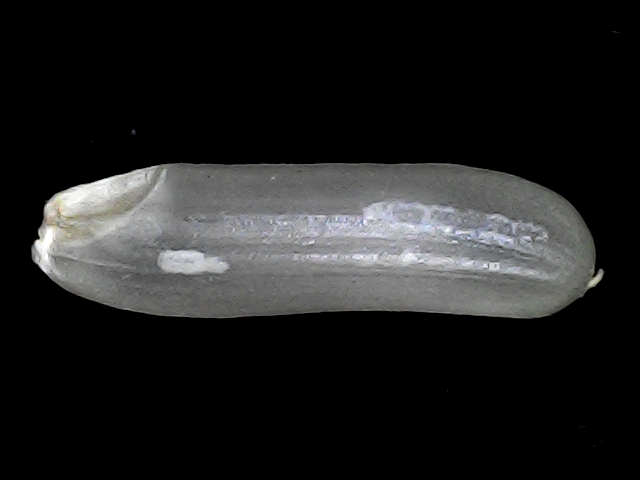
Rice variety: BRRI102